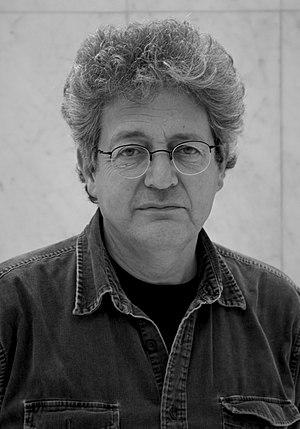
Georges Bensoussan, né le 17 février 1952 au Maroc, est un historien français spécialiste d'histoire culturelle de l'Europe des XIXᵉ et XXᵉ siècle et, en particulier, des mondes juifs.